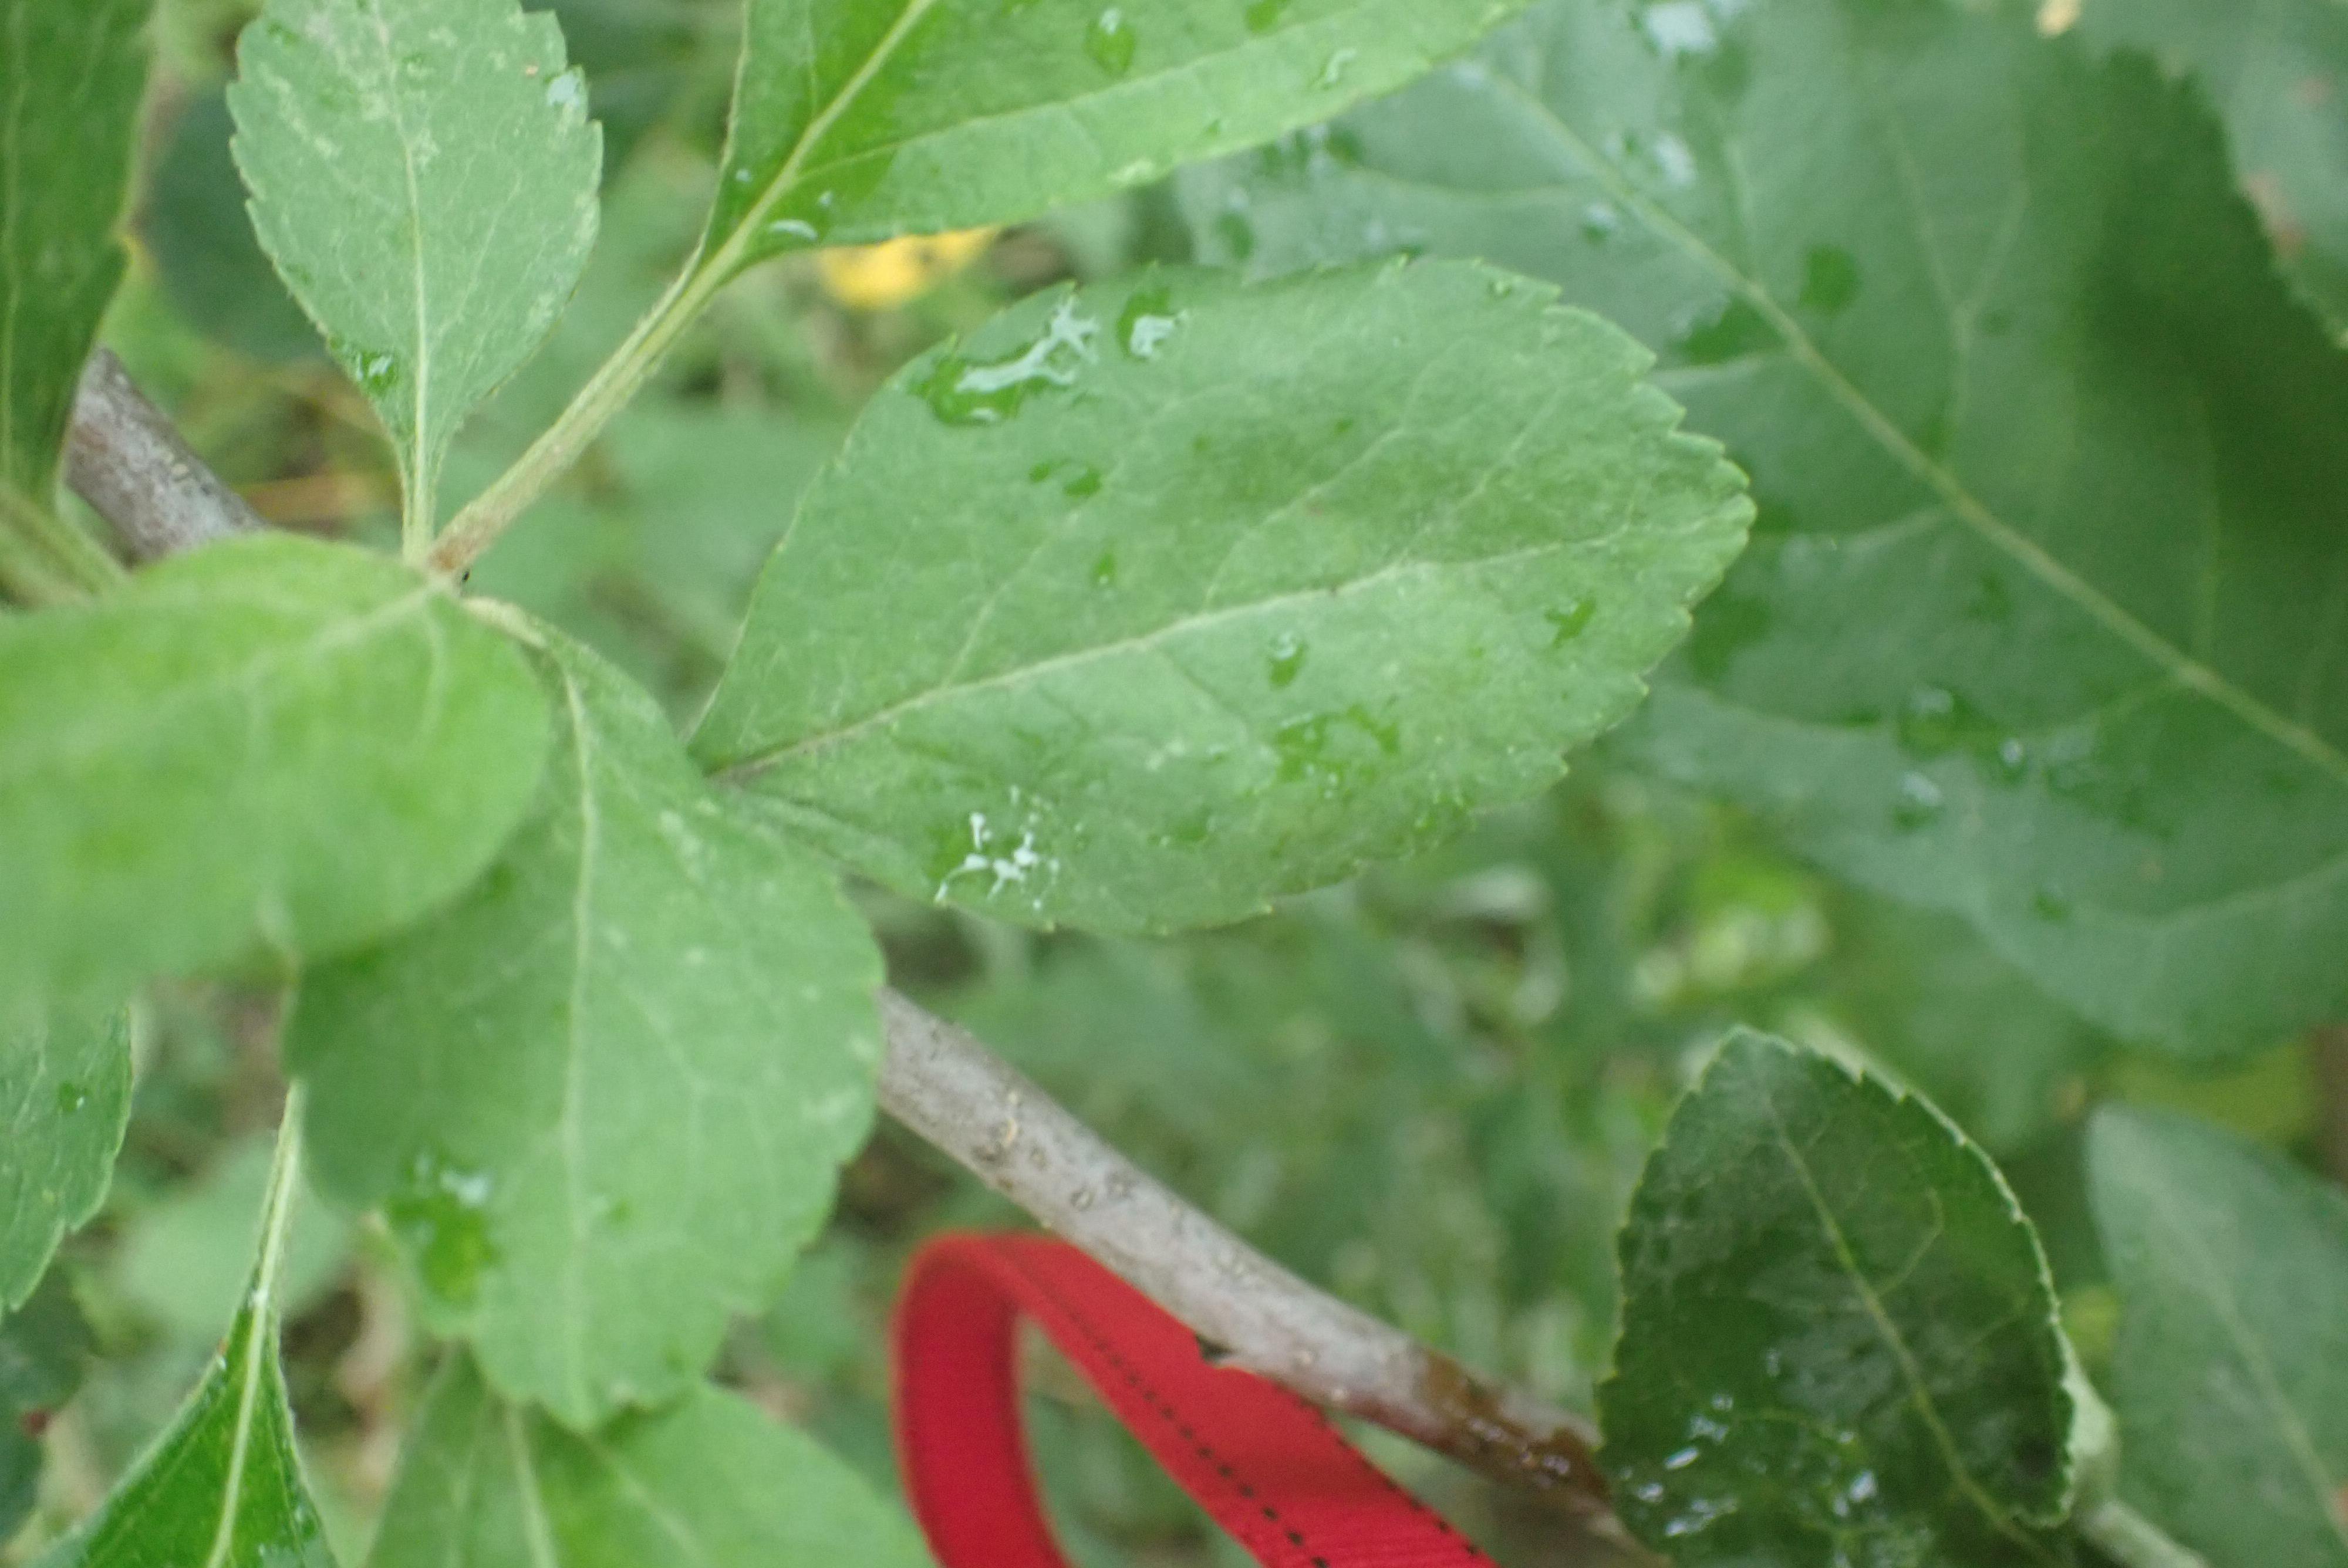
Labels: healthy